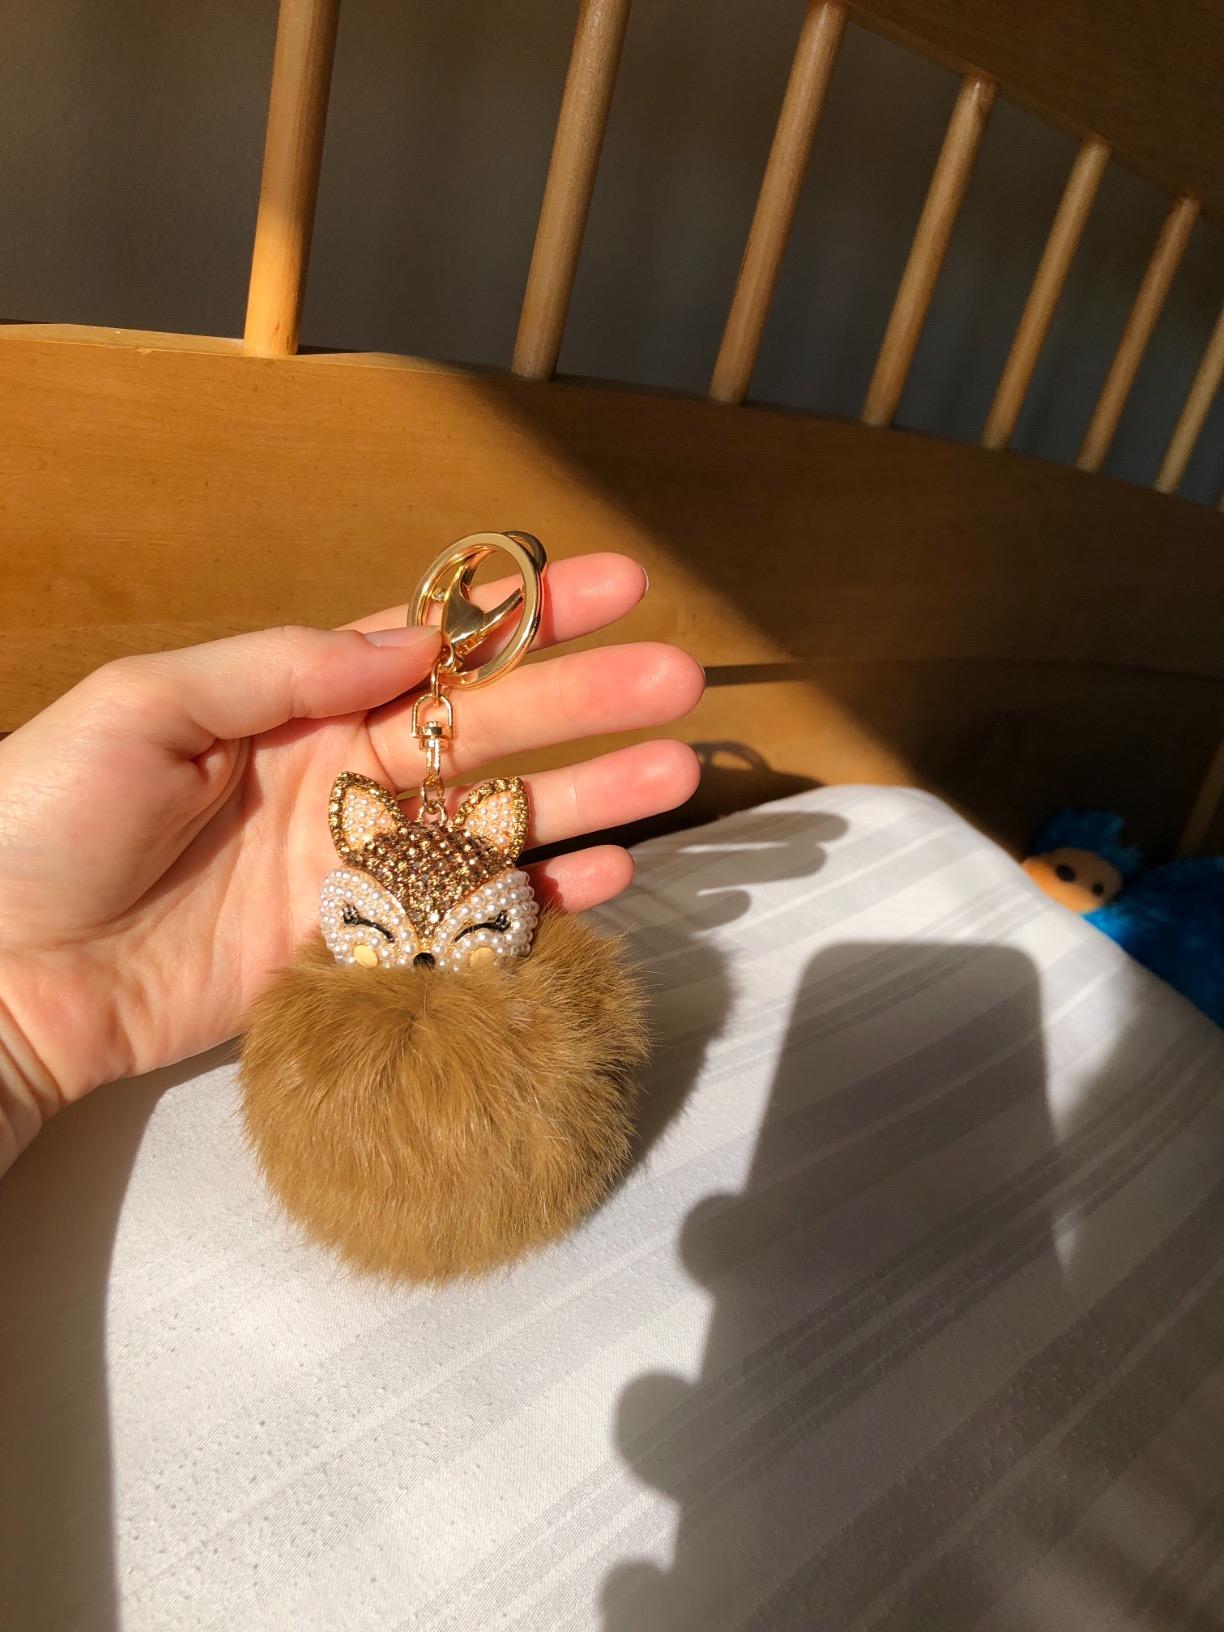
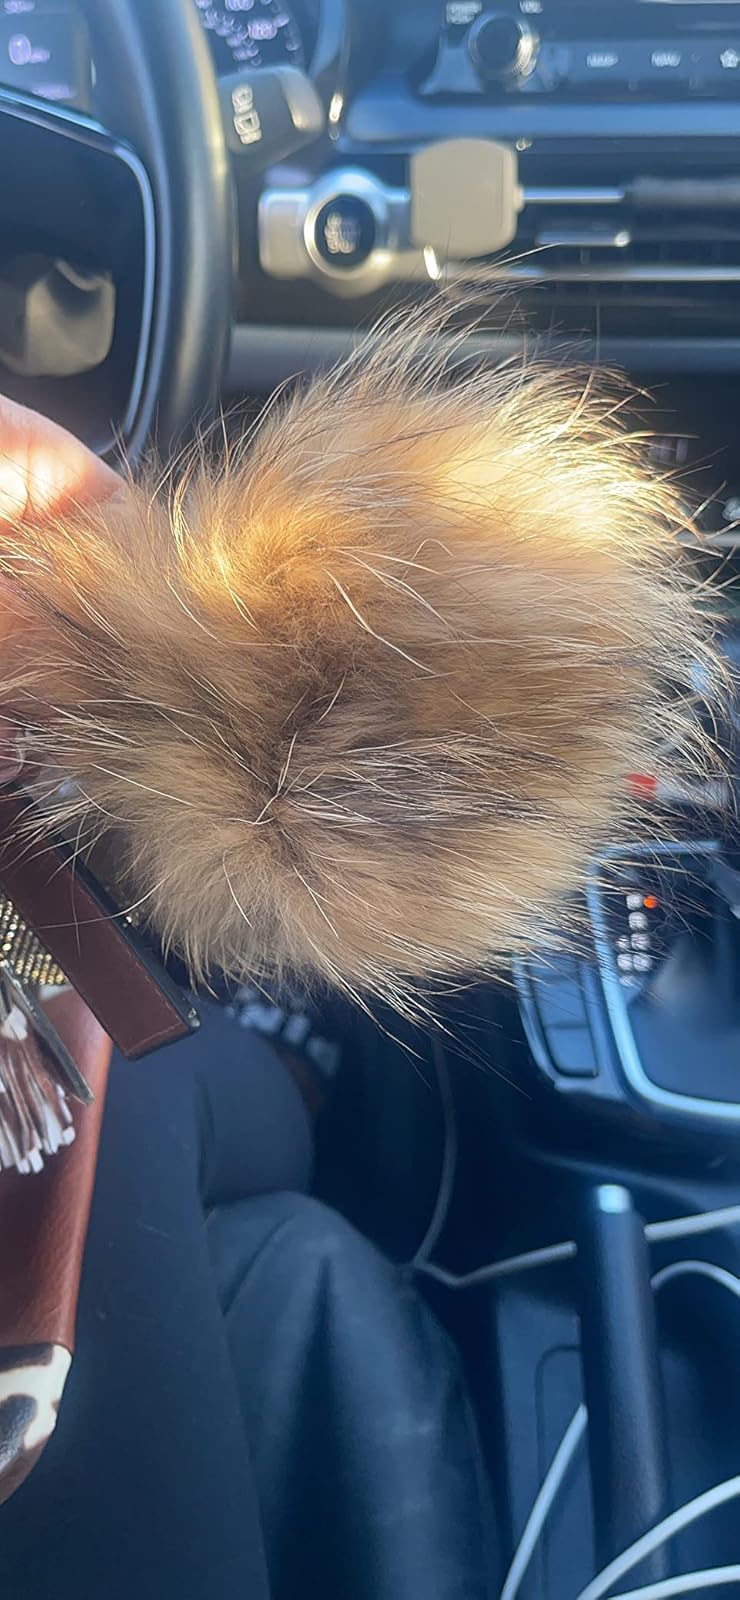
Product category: accessories_keychain
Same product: no